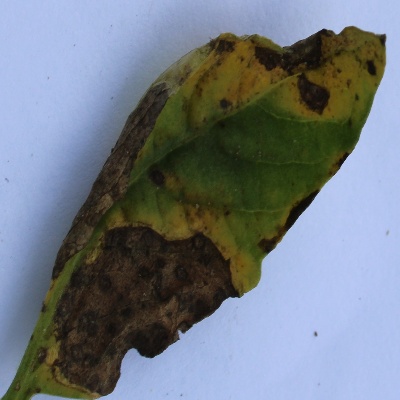
Crop: Tomato
Condition: verticulium wilt